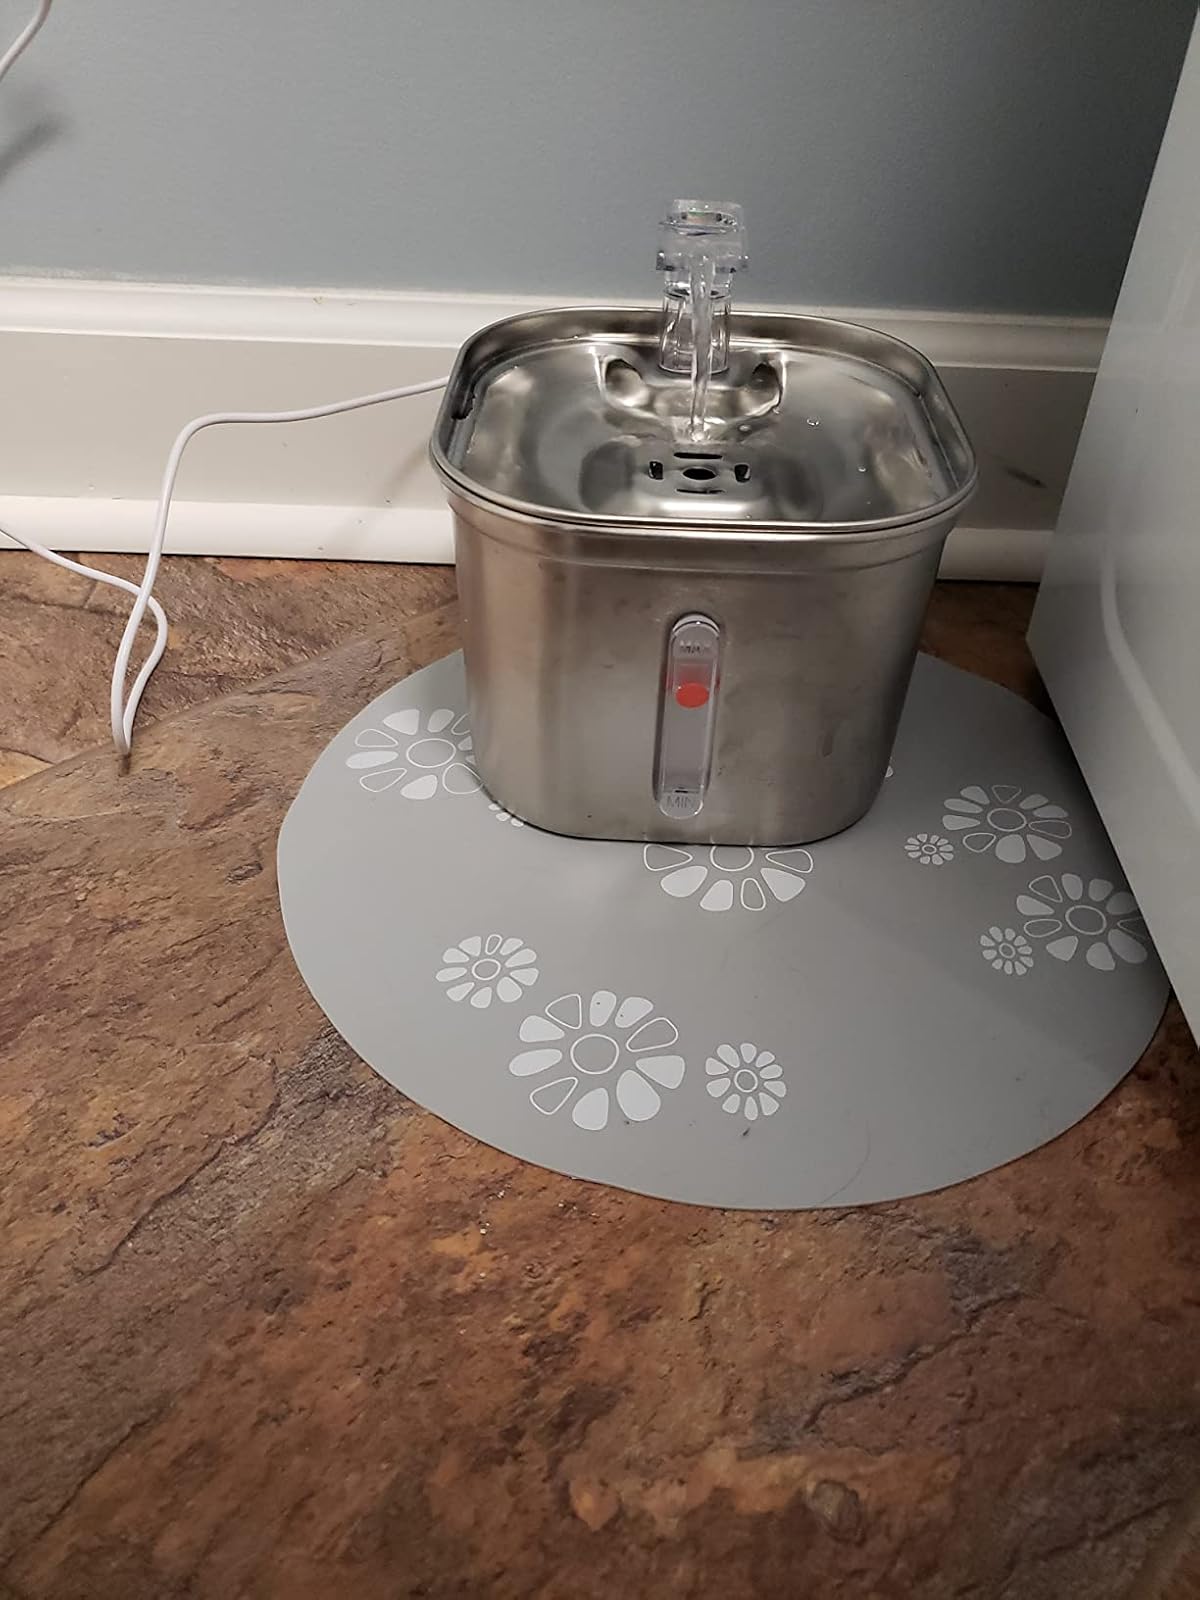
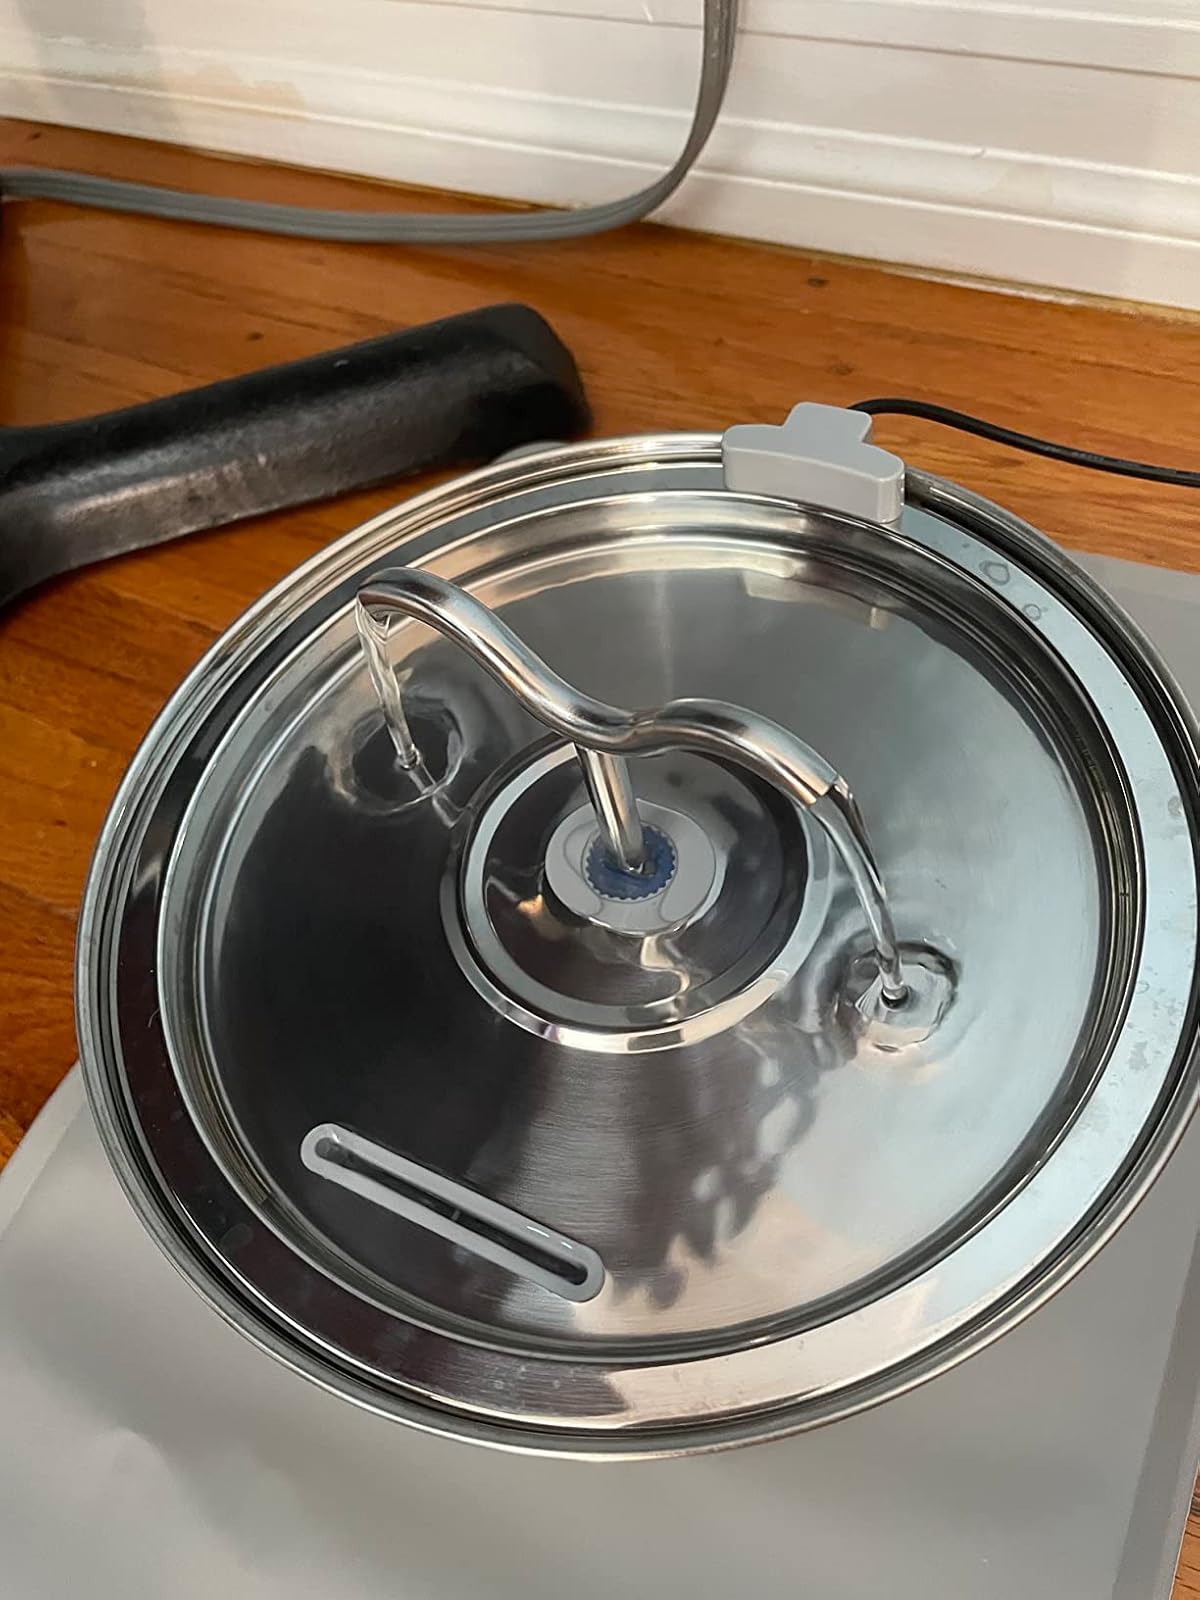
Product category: items_bowl
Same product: no